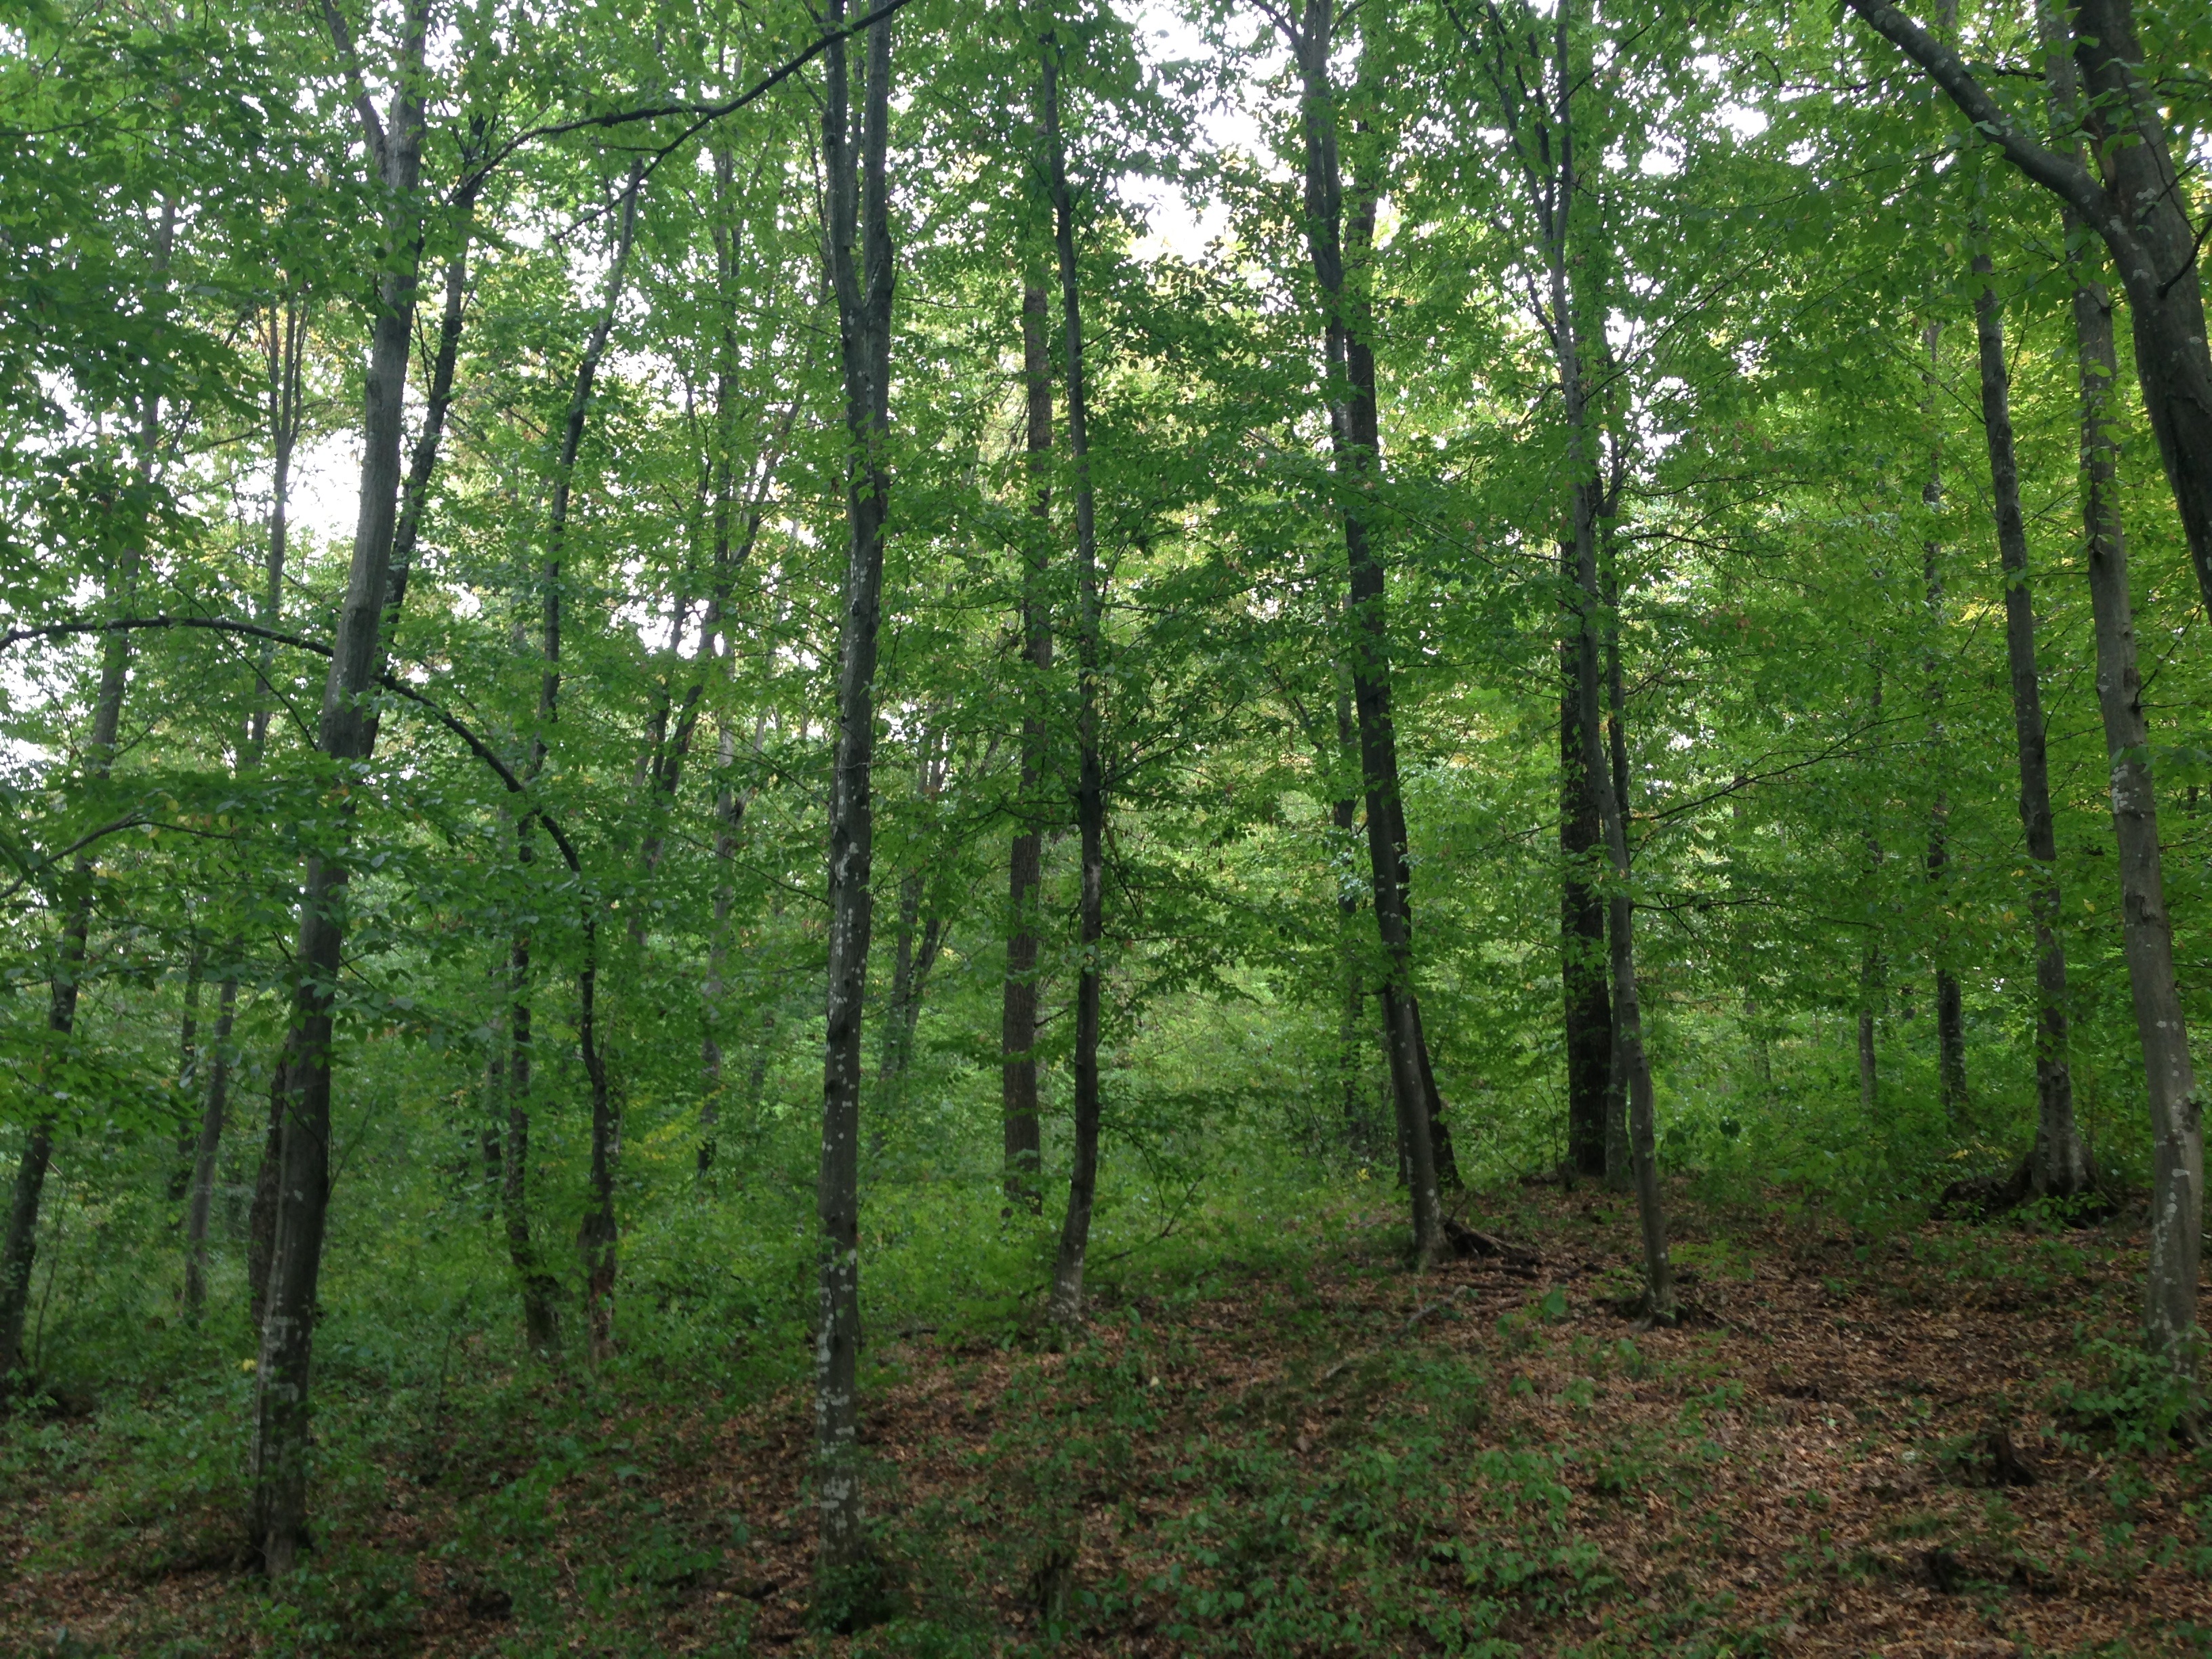
tree, forest, plant, trail, meadow, vegetation, rainforest, deciduous, wetland, grove, woodland, habitat, ecosystem, nature reserve, biome, old growth forest, natural environment, geographical feature, woody plant, temperate broadleaf and mixed forest, temperate coniferous forest, land plant, riparian forest